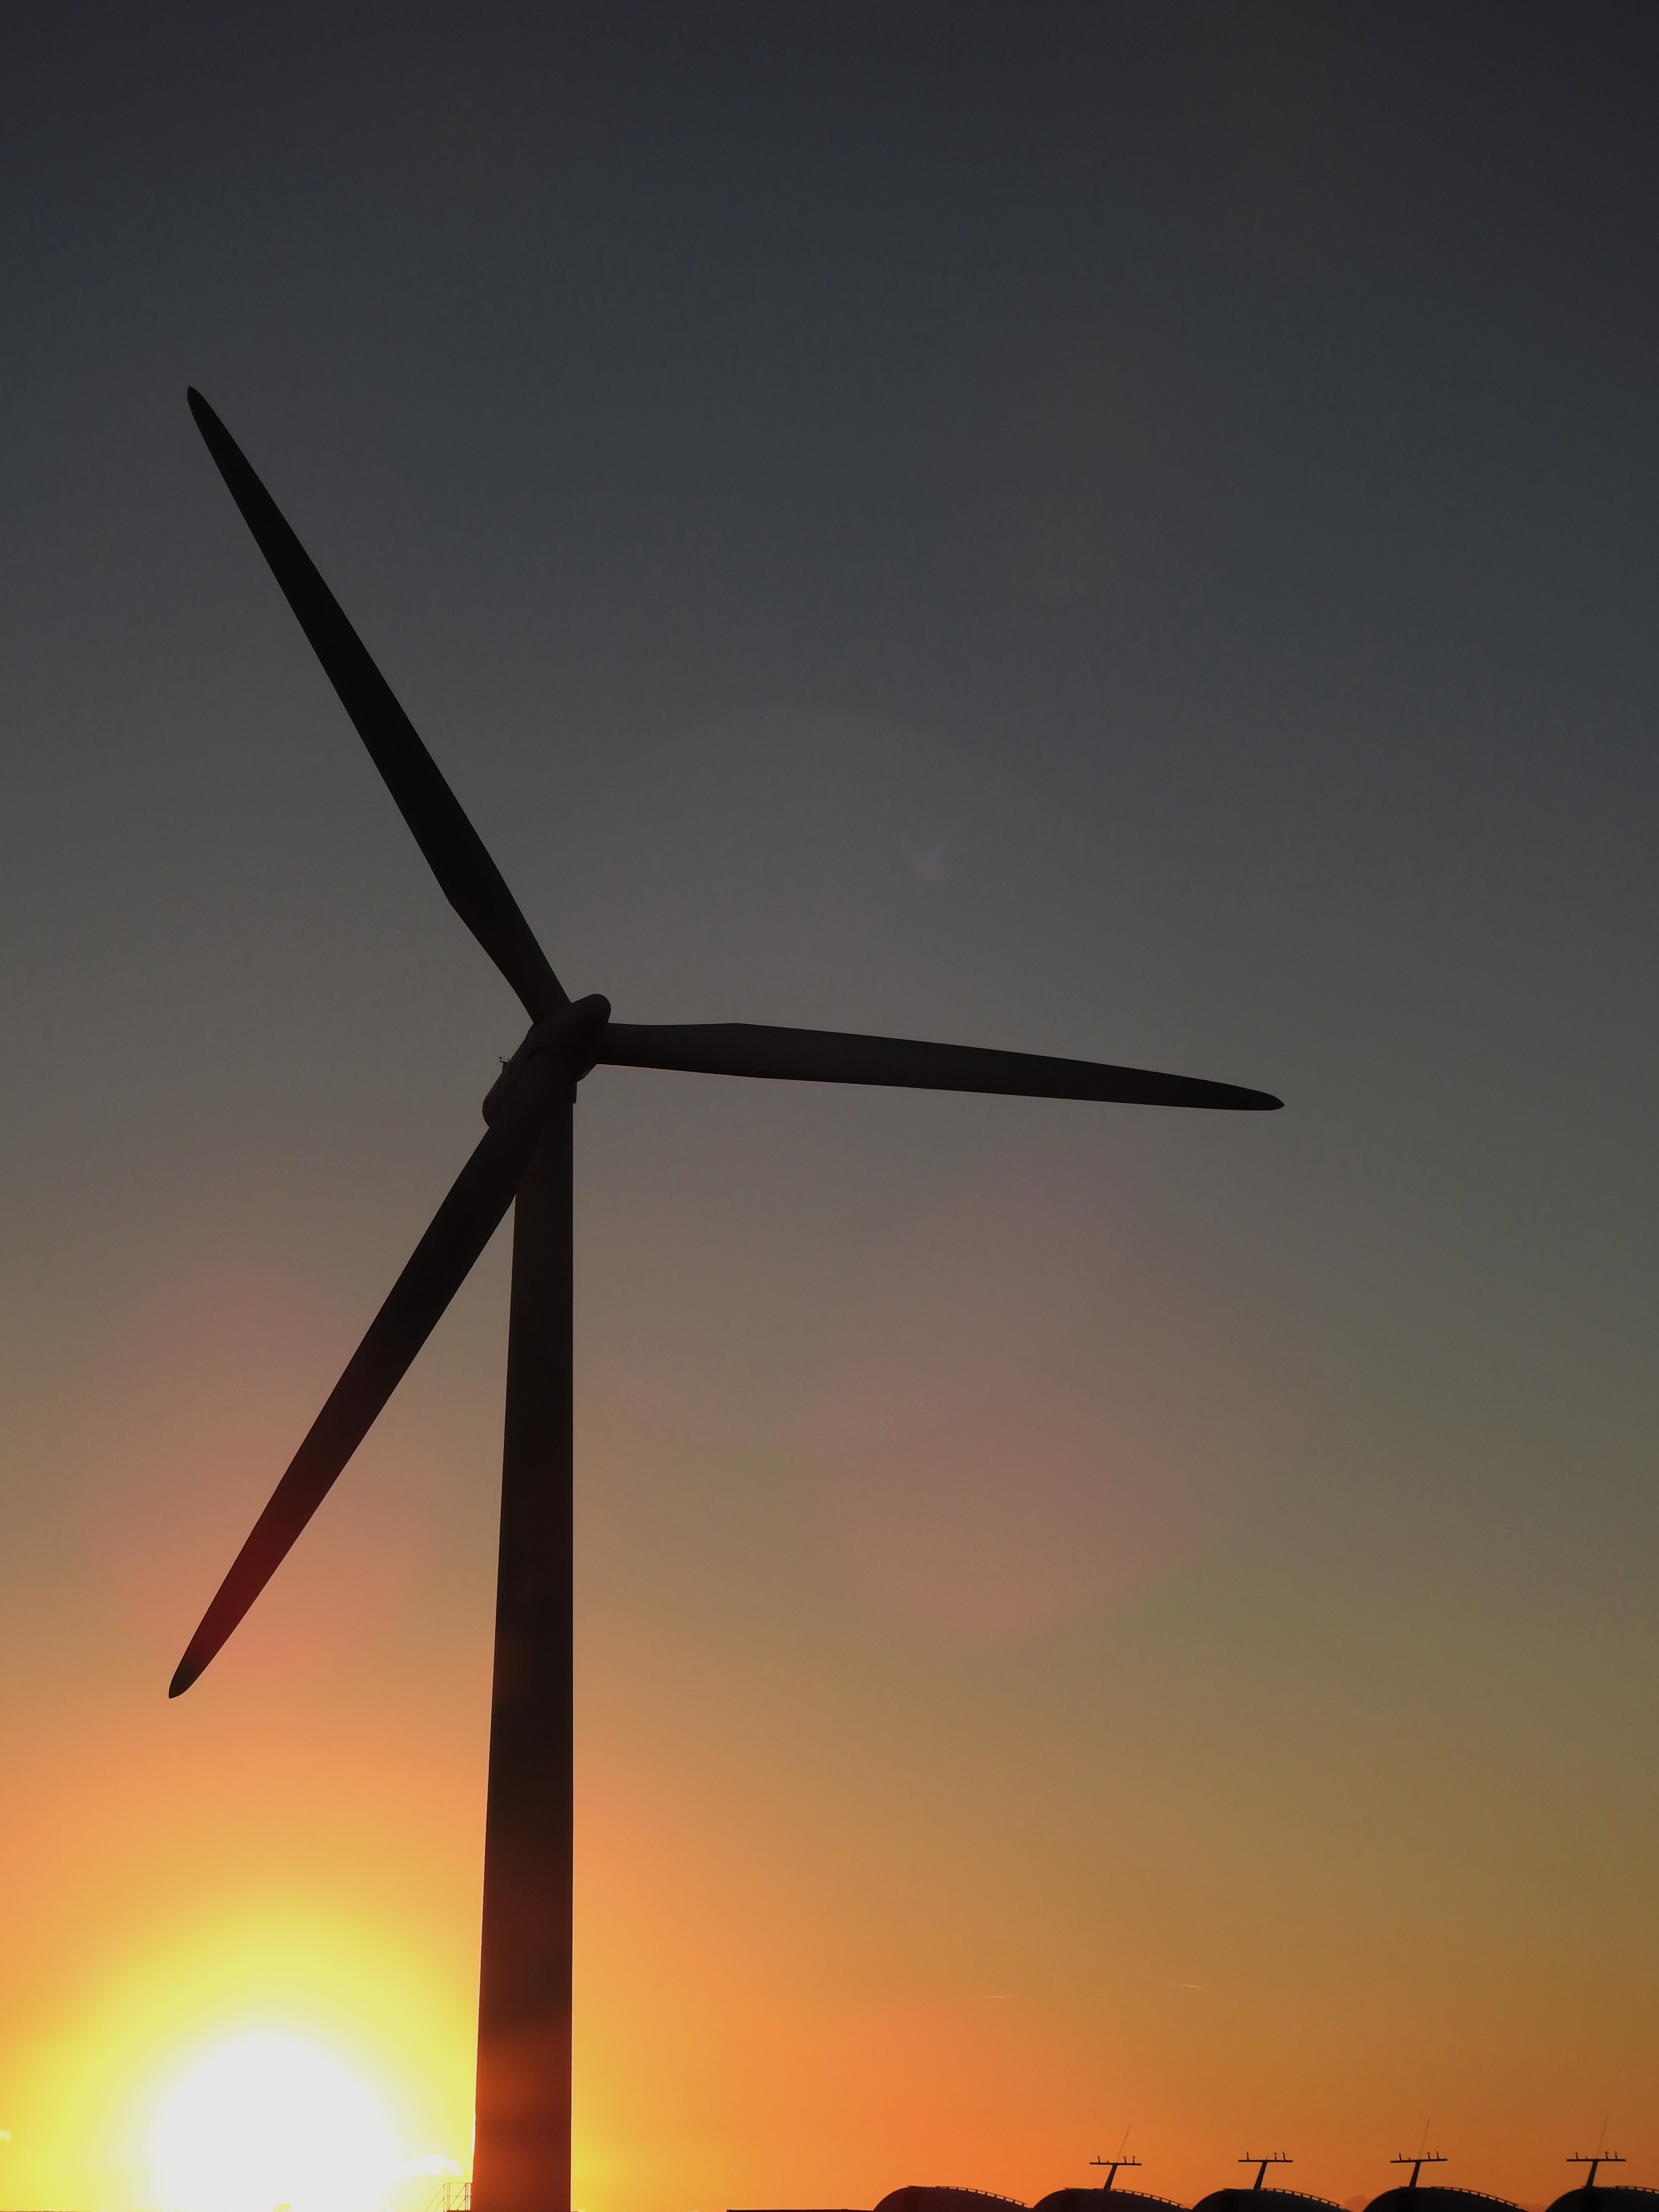
sky, sun, technology, sunrise, sunset, windmill, wind, environment, twilight, line, machine, wind turbine, electricity, pinwheel, wind energy, energy, wind power, current, wind farm, voltage